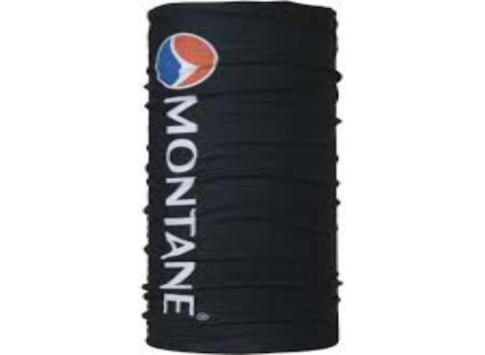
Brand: montane
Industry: Clothes